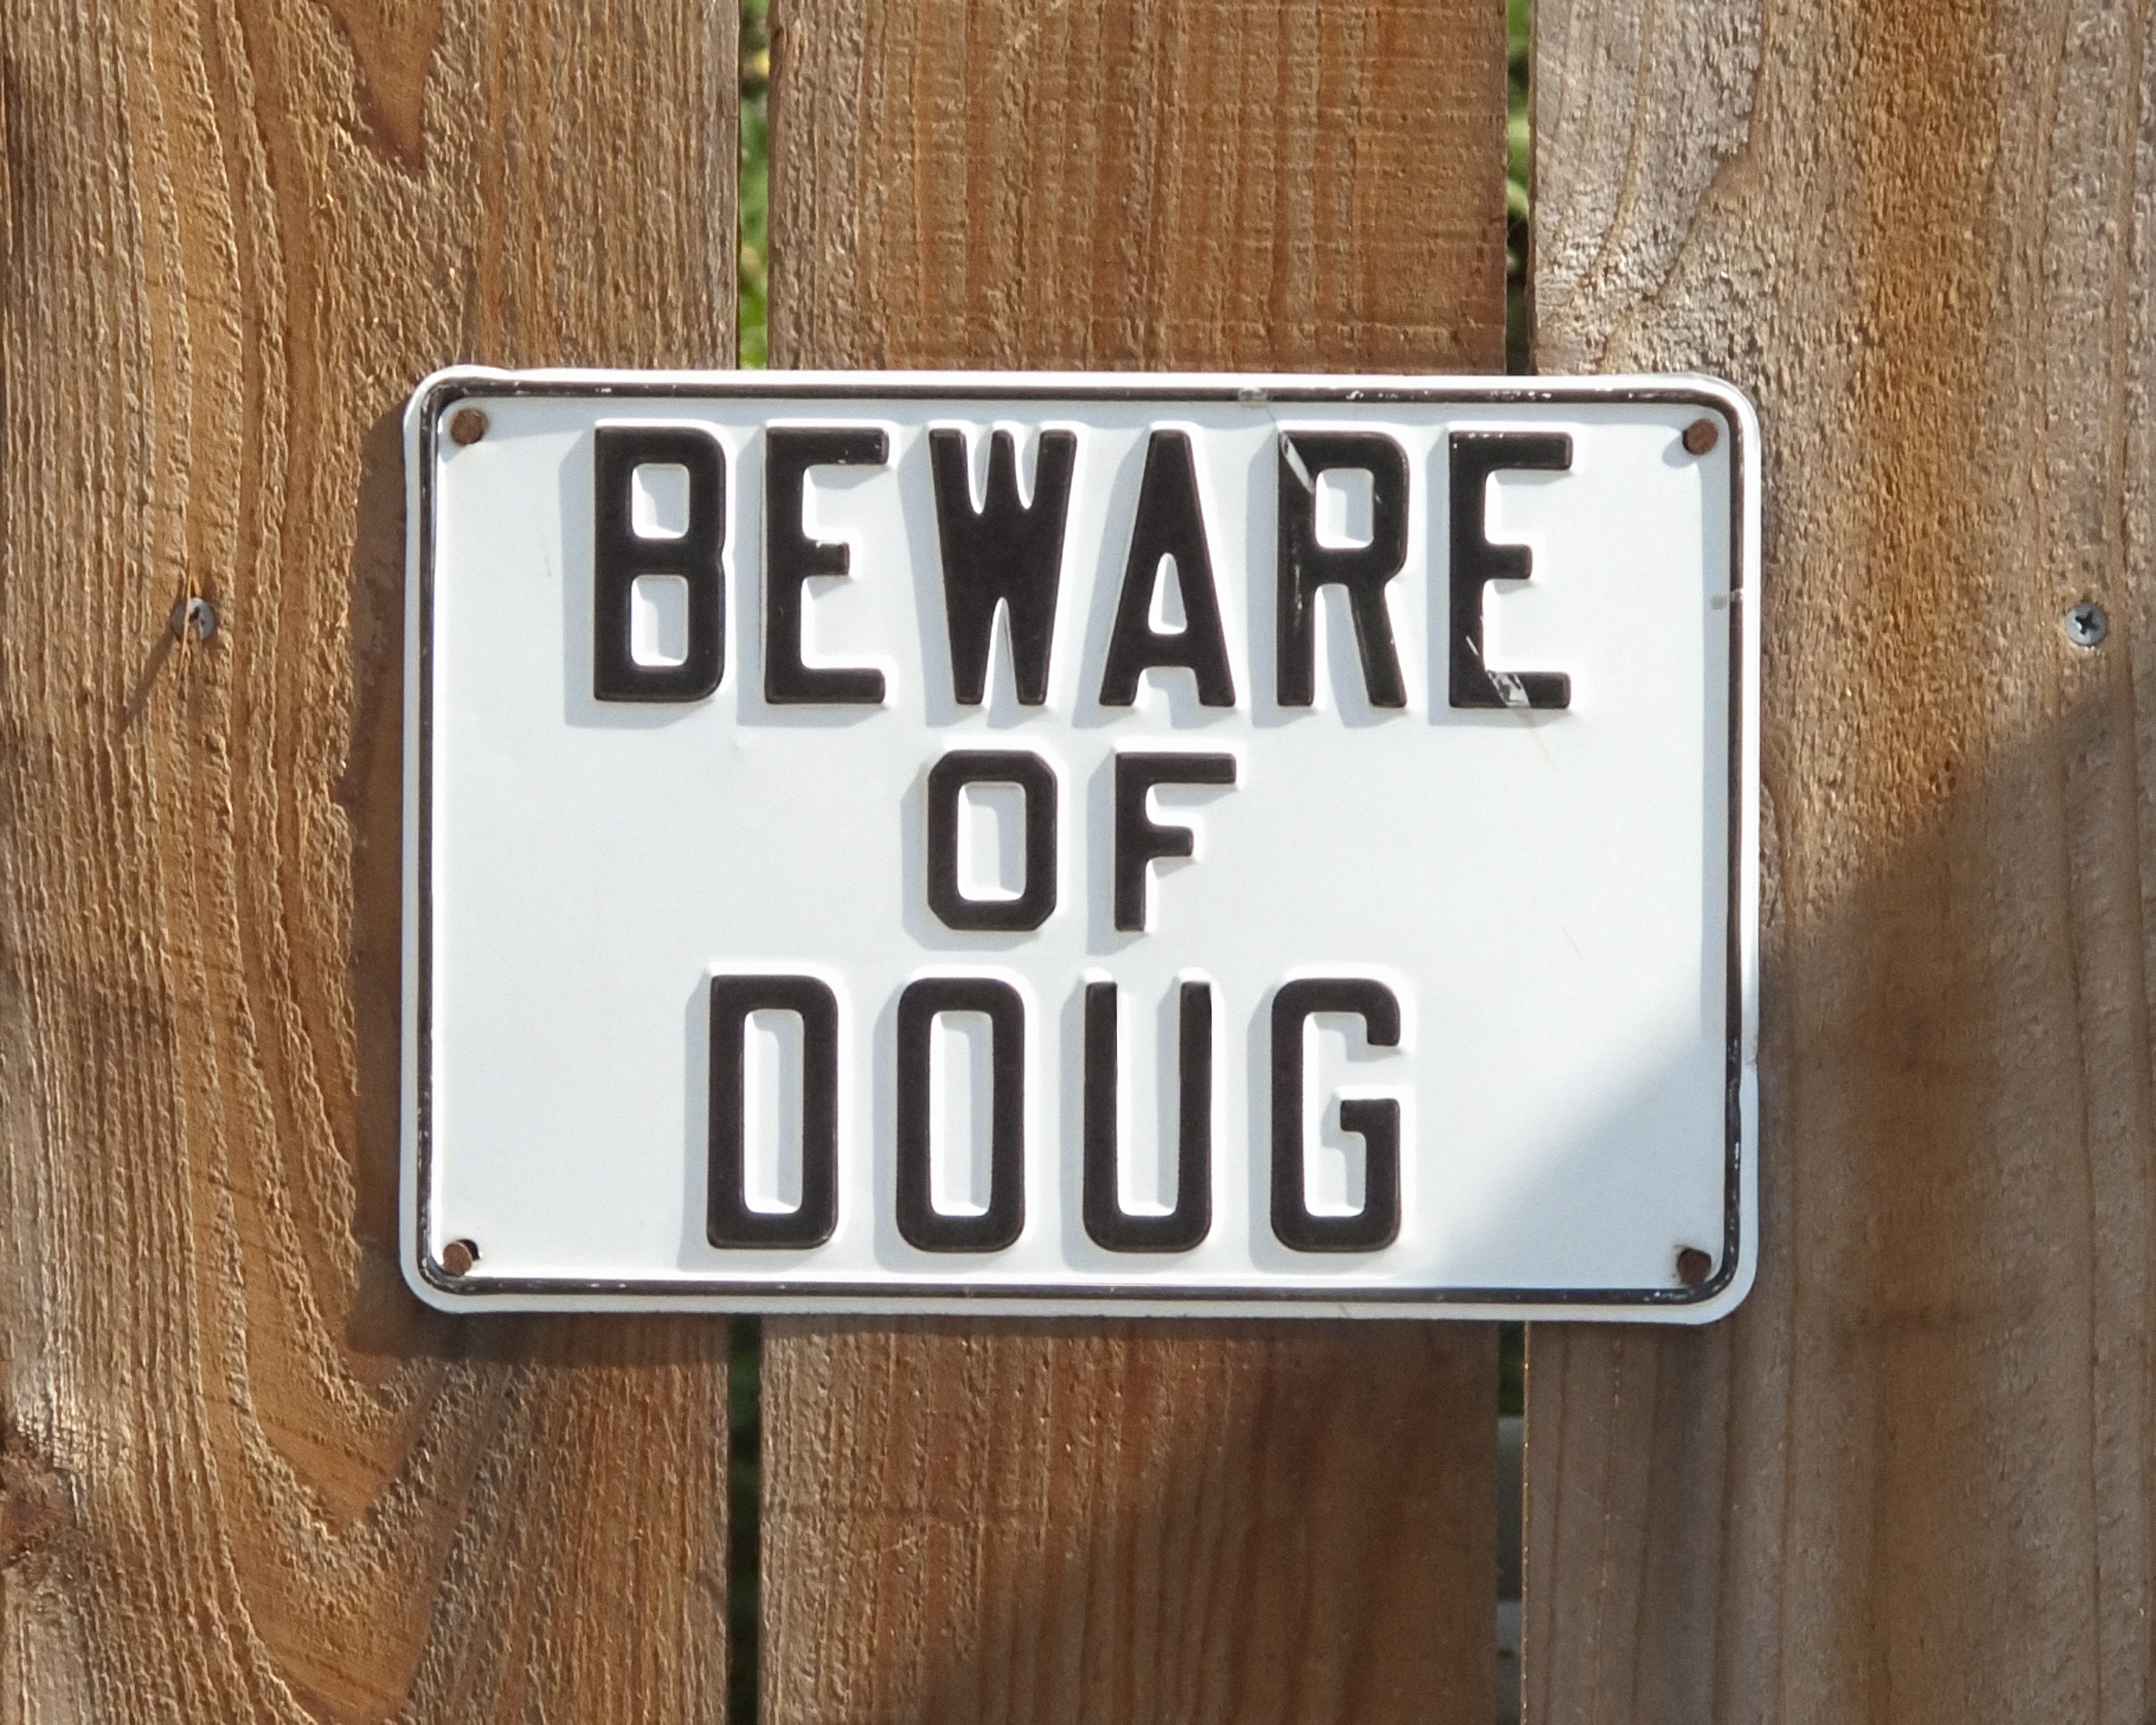
fence, wood, number, wall, sign, street sign, signage, font, shape, sacramento, apologiestogarylarson, vehicle registration plate, house numbering